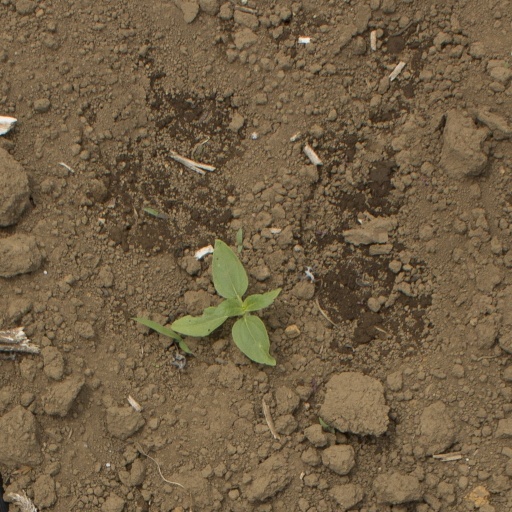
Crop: Jerusalem artichoke